Answer in natural language. Is dark brown colour shelving unit behind Doorway? Choose between the following options: yes or no
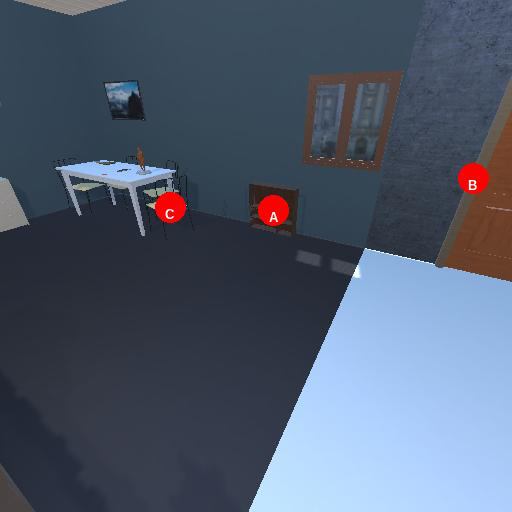
<answer>yes</answer>